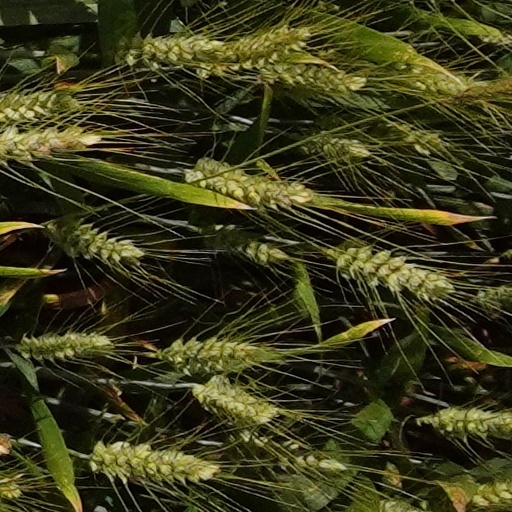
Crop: wheat